Warez

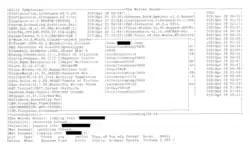
A screen shot of logged into several FTP sites. This tool was used by couriers to quickly and easily move large amounts of software from one site to many others. Since couriering was competitive, using this tool was considered cheating.

Copy-protection schemes for the early systems were designed to defeat casual duplication attempts, as "crackers" would typically release a copied game to the "pirate" community the day they were earmarked for market.